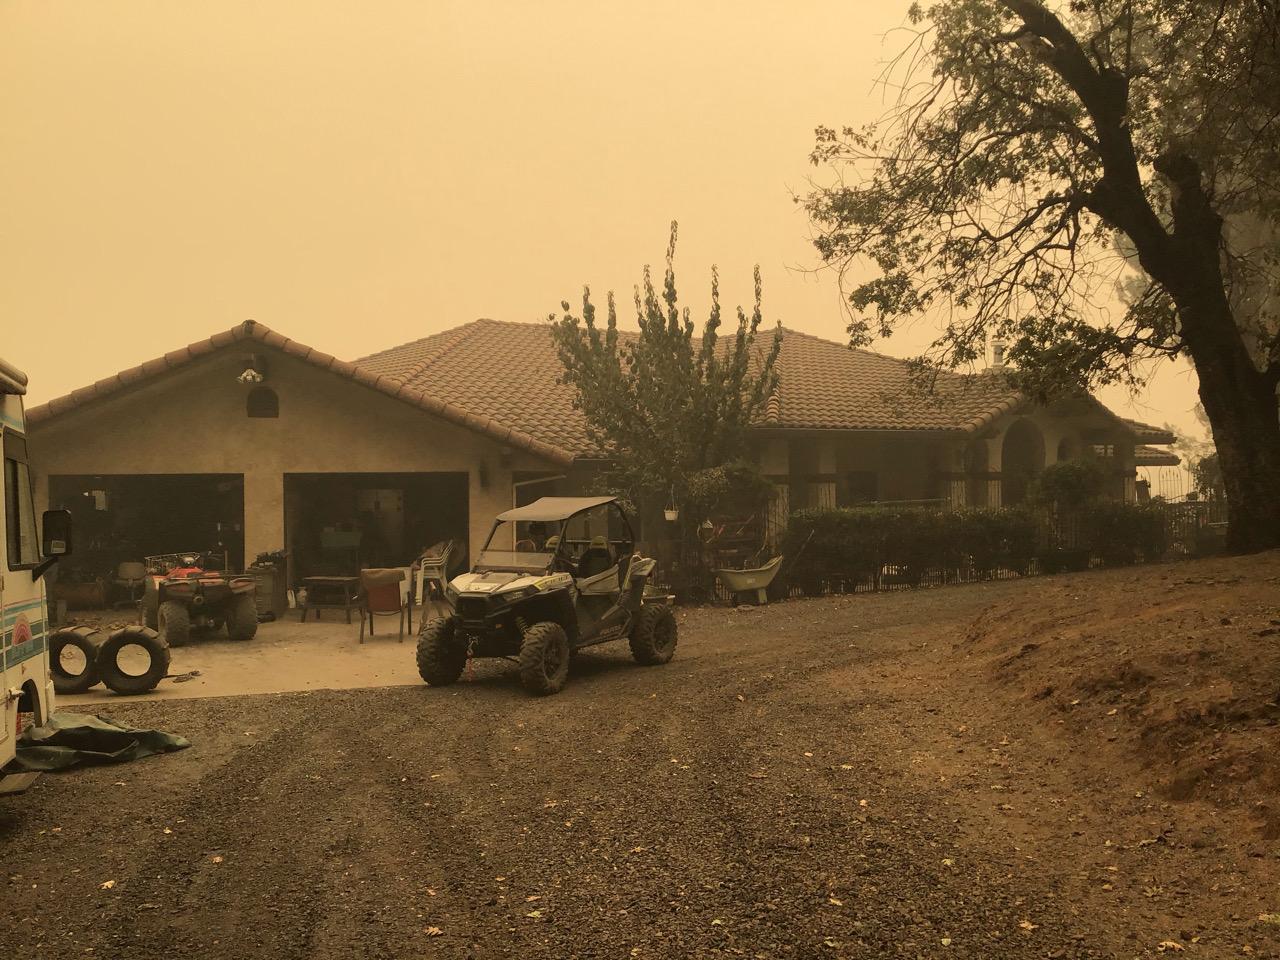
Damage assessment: no_damage